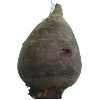
Label: Beetroot 1